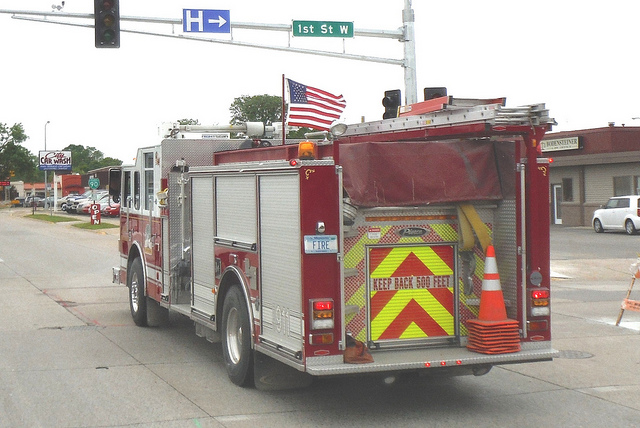
A red fire truck driving down a street next to a  shopping center.

A fire truck speeding through a busy intersection.

The fire truck is stopped at the street light.

A fire truck crosses the intersection at first street.